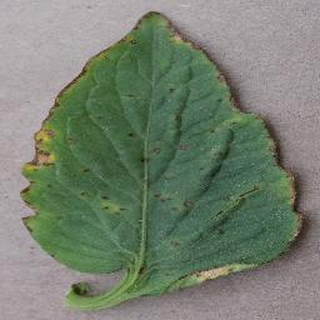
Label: tomato_bacterial_spot